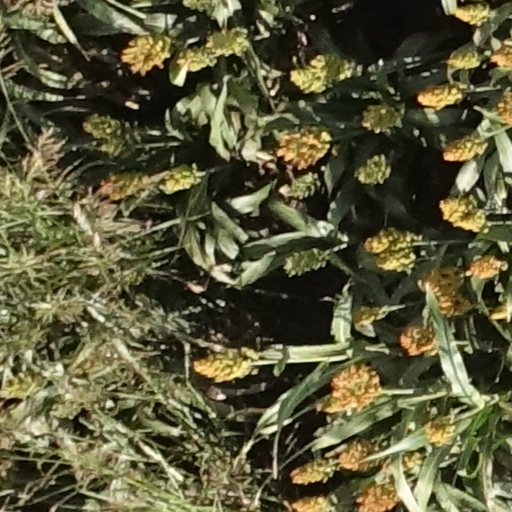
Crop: sorghum